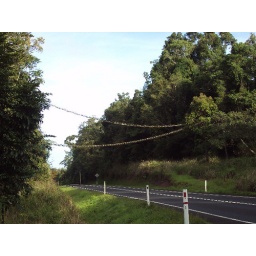
the tree-bridge set up over the road for possums &amp;amp; tree kangaroos to cross the road. cool idea!